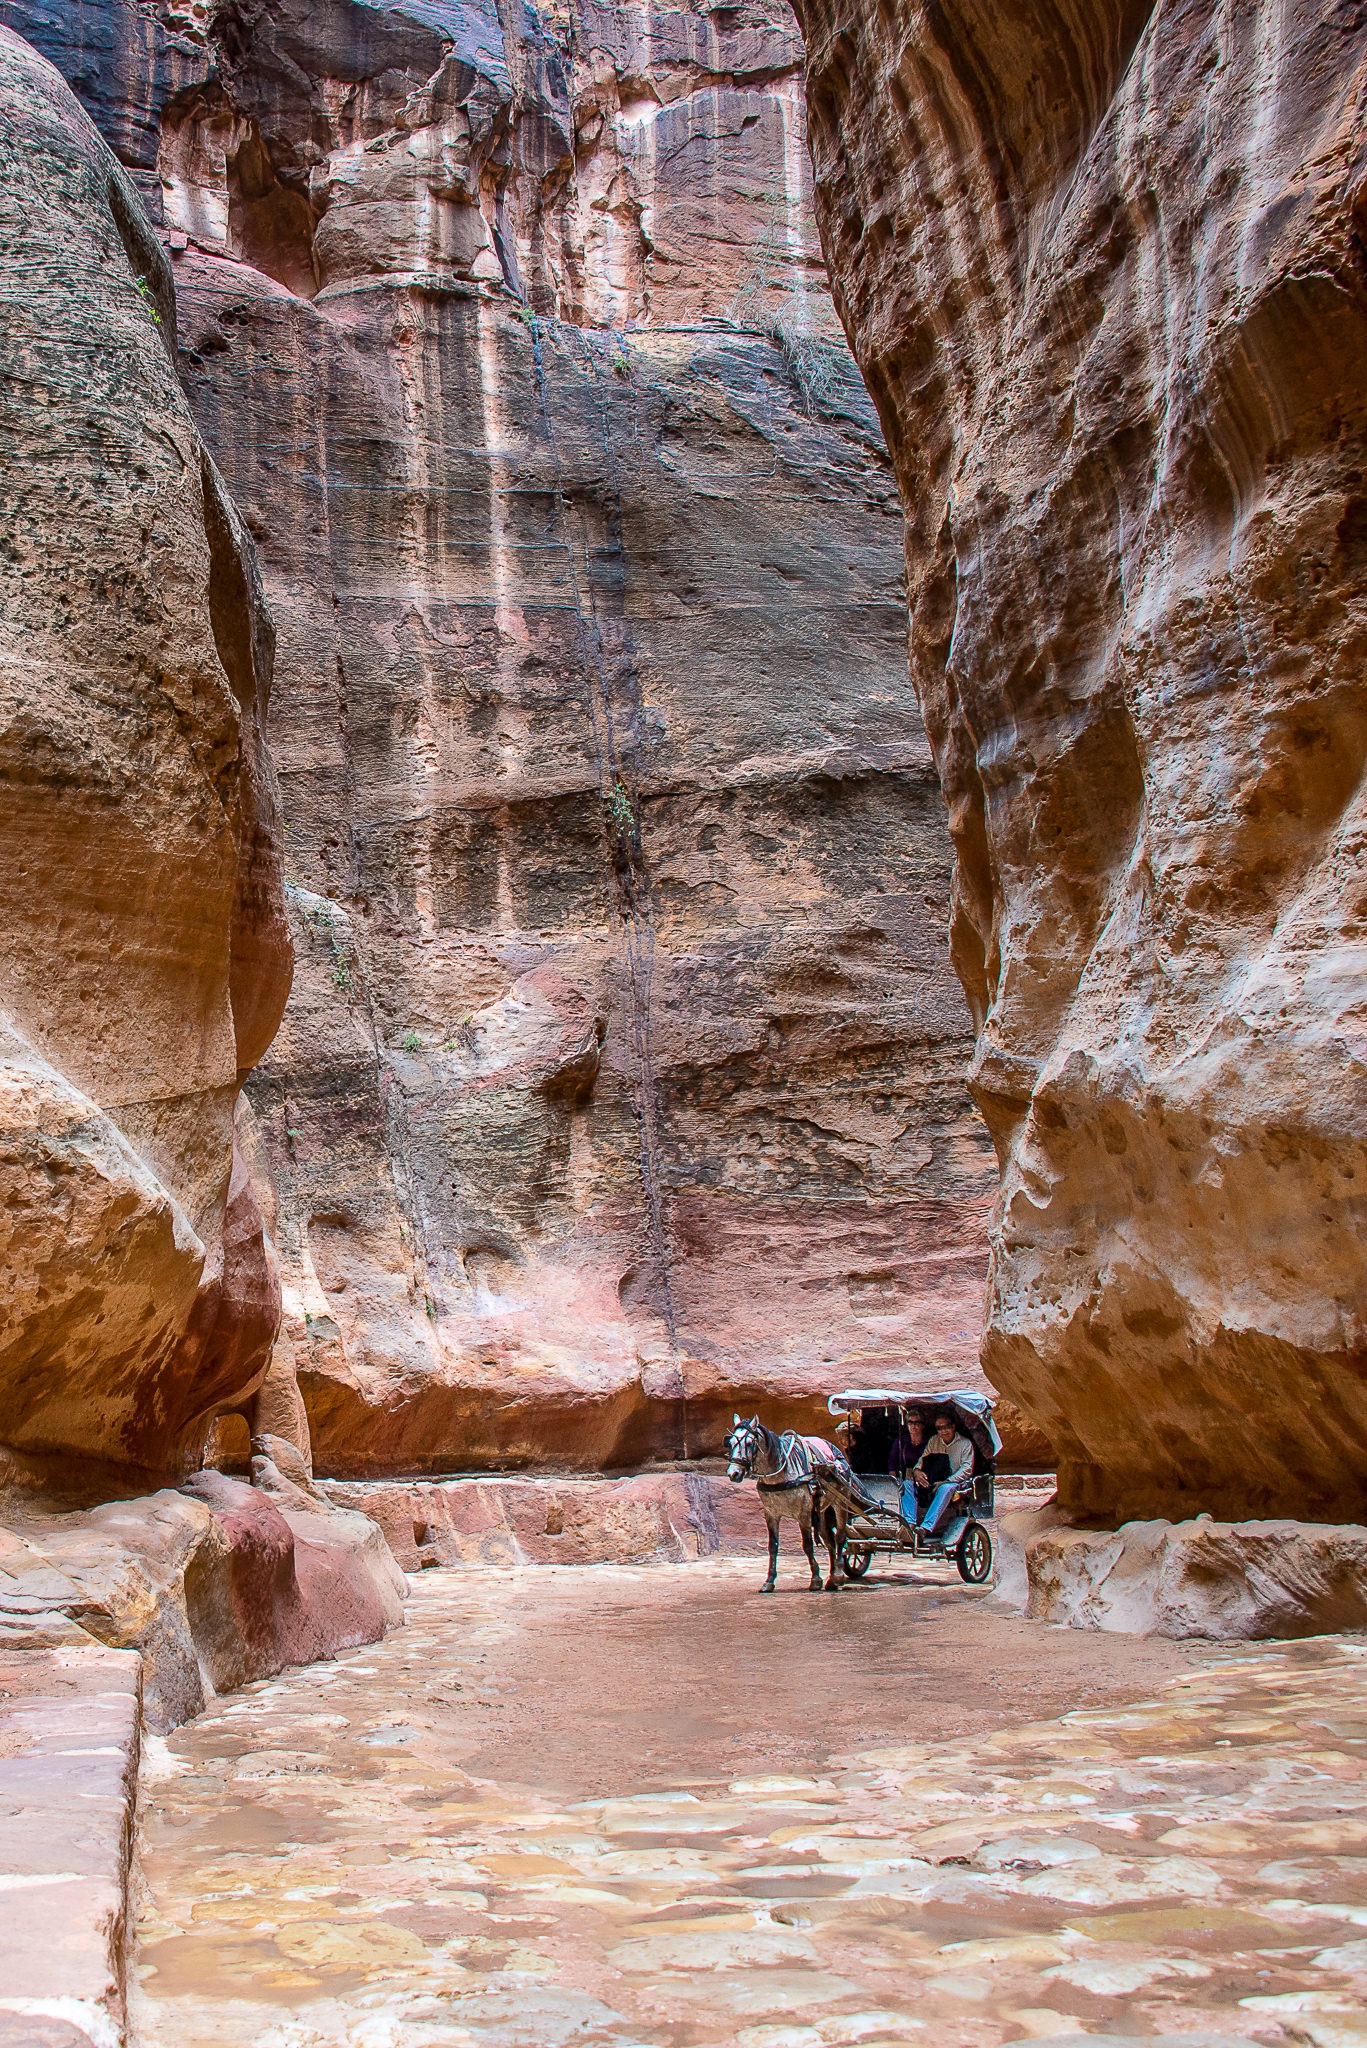
rock, road, valley, formation, cliff, horse, canyon, terrain, jordan, stones, geology, wadi, petra, landform, geographical feature